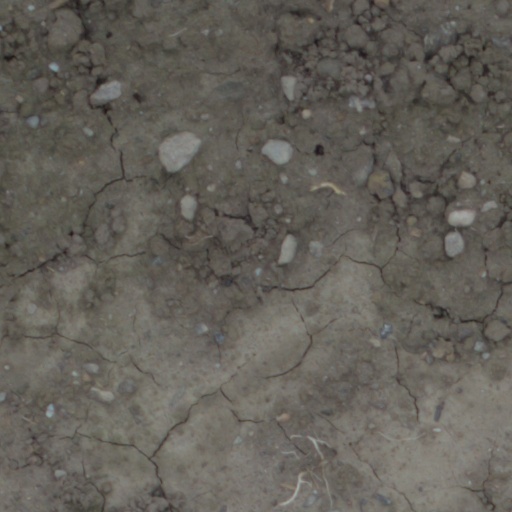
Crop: wheat